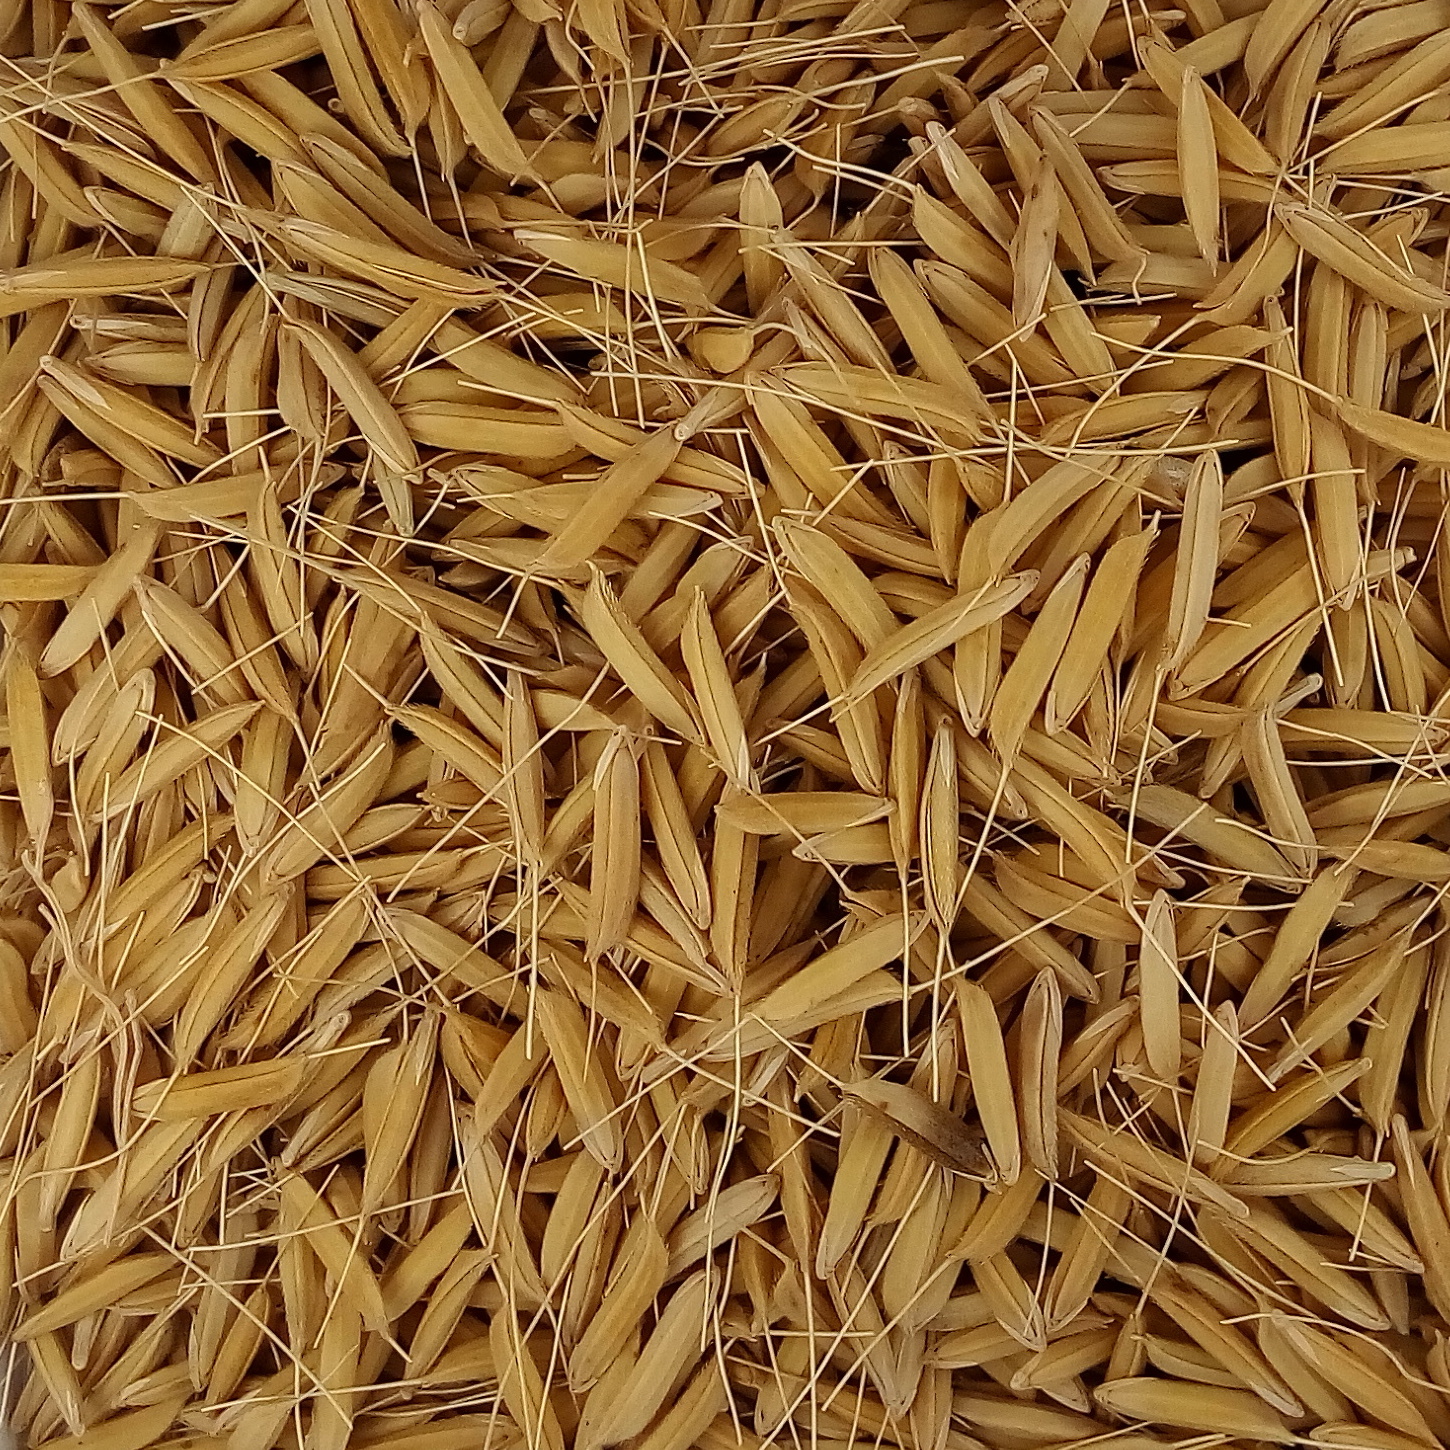
Rice seed variety: 1637